Rietberg Castle

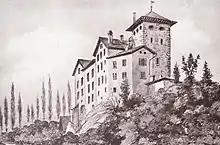
The castle in 1880

The rectangular tower from the 13th century has walls that are up to thick. The original entrance was probably on the third story of this tower. the tower crenelations were filled in on three sides during the 18th century. The current tower roof was added in the last century. The tower is flanked to the north by two residential buildings which have medieval foundations. However, they were completely rebuilt in the 17th and 18th centuries. The current appearance of the castle dates back to the 17th century. The cistern, in the courtyard north-east of the tower, was built during the Middle Ages. A Baroque round tower was built over the cistern in the 17th century. Today the cistern can be reached by tunnel from the residential wing. In the 17th century a crenelated ring wall was added to the castle.